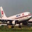
Label: airplane